Mystery Team

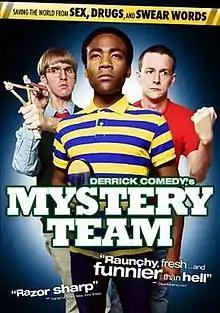
Film release poster

Mystery Team is a 2009 American comedy film by the comedy group Derrick Comedy. The story was written by Donald Glover, DC Pierson, Dominic Dierkes, Dan Eckman and Meggie McFadden. It stars Glover, Pierson and Dierkes, was directed by Eckman and produced by McFadden. It also marked the feature film debuts for Aubrey Plaza, Ellie Kemper, Neil Casey, Ben Schwartz, and Bobby Moynihan. It premiered at the 2009 Sundance Film Festival, and was released in the United States on August 28, 2009.